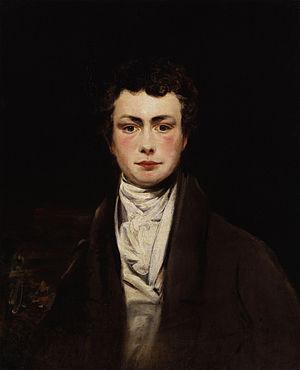
Thomas Moore est un poète irlandais.